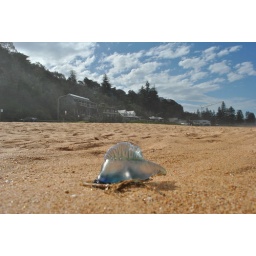
blue bottle in palm beach